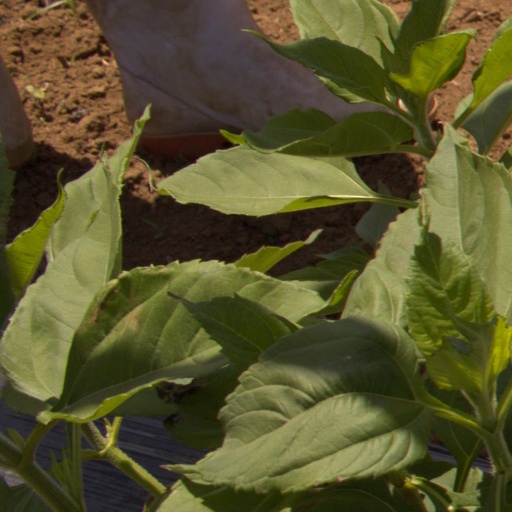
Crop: Jerusalem artichoke